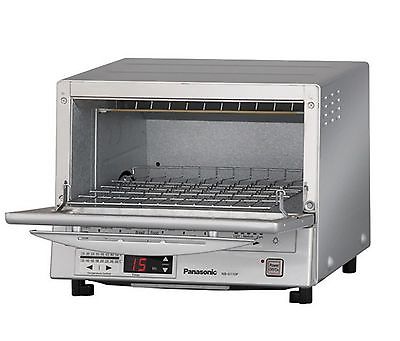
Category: toaster